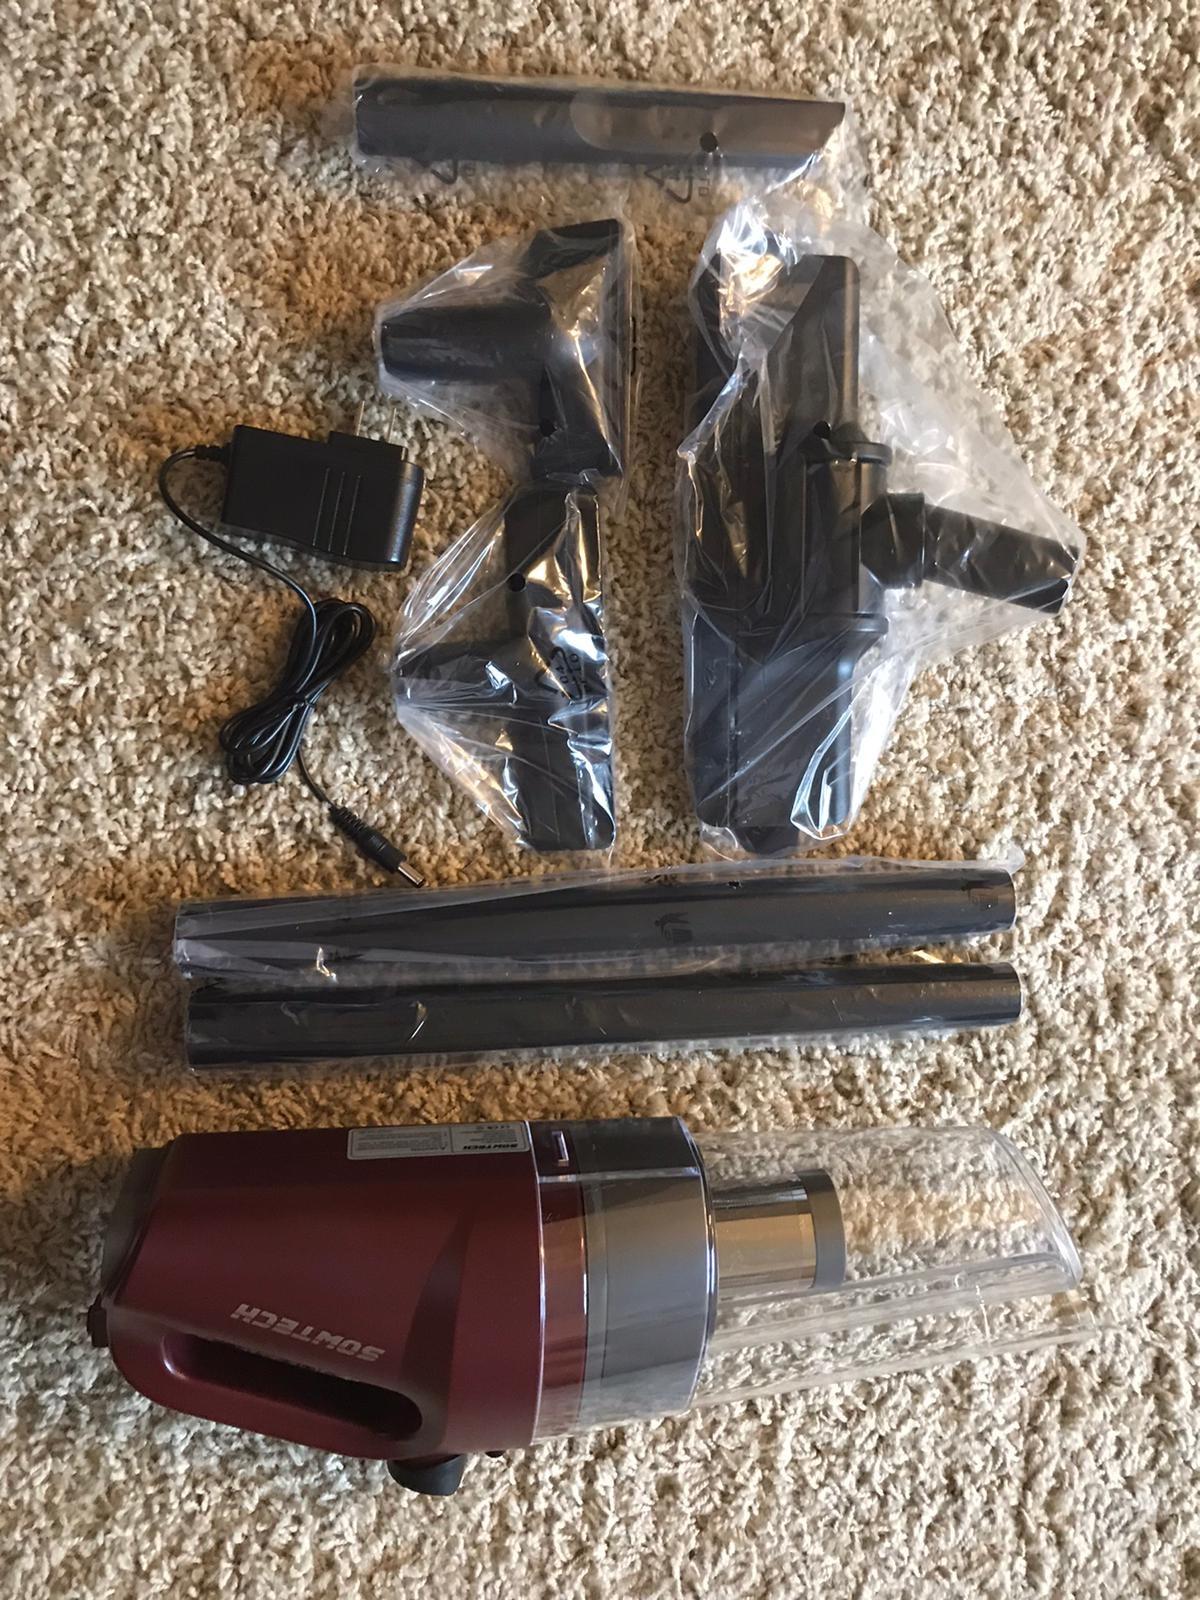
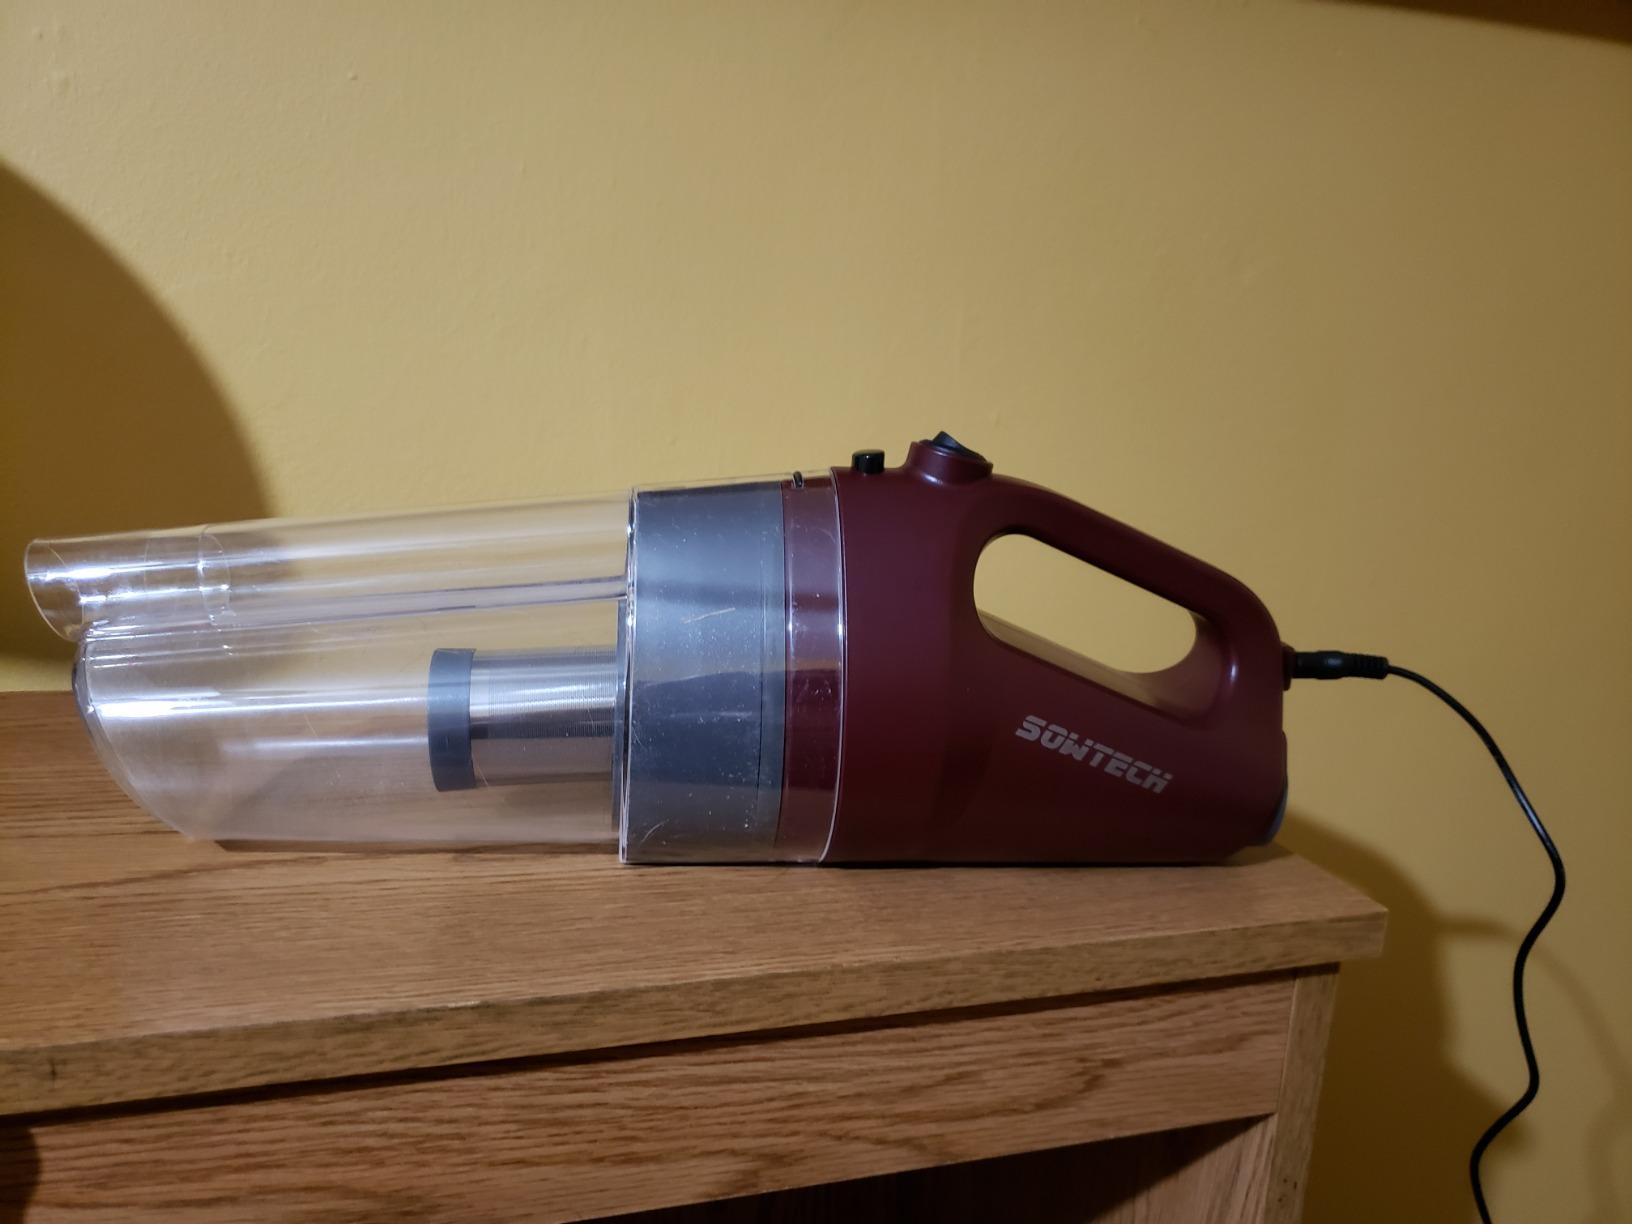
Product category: items_vacuum
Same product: yes